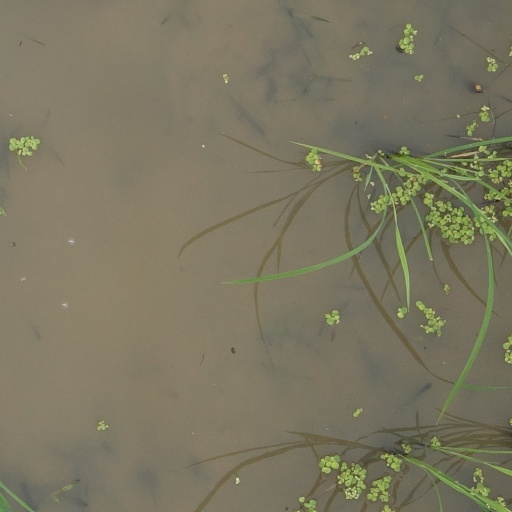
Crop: rice